Gourd mouth organ

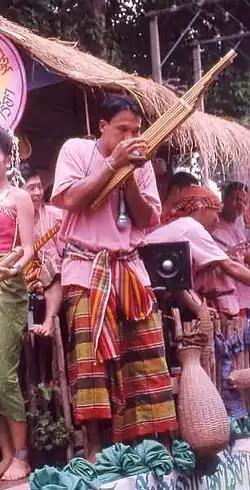
Khene player at the Ubon Candle Festival

In Laos, the primary function of "Khene" (the gourd mouth organ in Laotian) is to accompany singing. In "Iam nithan", long tales derived from Buddhist "sathaka" (the stones of Buddha's previous births) were sung by a soloist accompanied by a "Khene". And in rituals of healings and possessions, ritualists, generally elderly women accompanied by a khene, sing to invite the offended spirits to enter their bodies and explain the cause of the illness. Apart from singing and ritual procedures, "Khene" is also played by young men, together with other instruments, combining harmonies in four parts in "Wooing games".